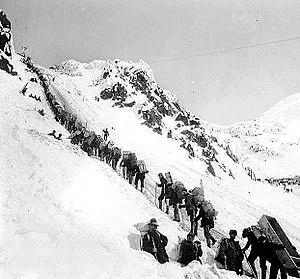
L'Autobiographie d'un super-vagabond, en anglais Autobiography of a Super-Tramp, publiée en 1908 par le poète et écrivain gallois W. H. Davies, raconte en grande partie la vie d'un homme que les frasques de jeunesse ont exclu de la société. Le mot anglais tramp désignant aussi bien un « clochard » qu'un « vagabond », W. H. Davies peut être considéré comme un clochard sédentaire à Londres et un vagabond en perpétuel mouvement au Canada et aux États-Unis.
La ruée vers l'or du Klondike quelquefois appelée ruée vers l'or de l'Alaska et plus rarement ruée vers l'or du Yukon est une ruée vers l'or qui attira environ 100 000 prospecteurs dans la région du Klondike dans le territoire canadien du Yukon entre 1896 et 1899. De l'or y fut découvert le 16 août 1896 et lorsque les nouvelles arrivèrent à San Francisco l'année suivante, elles entraînèrent une ruée. Le trajet à travers le terrain difficile et le climat froid avec de lourdes charges se révéla trop dur pour de nombreux prospecteurs et entre 30 000 et 40 000 seulement arrivèrent sur place. Environ 4 000 trouvèrent de l'or. La ruée se termina en 1899 lorsque de l'or fut découvert à Nome en Alaska et de nombreux prospecteurs quittèrent le Klondike. La ruée a été immortalisée par des livres comme L'Appel de la forêt et des films tels que La Ruée vers l'or.
Le Klondike est la cent-septième histoire de la série Lucky Luke par Morris, Yann et Jean Léturgie. Elle est publiée pour la première fois en album en 1996 n° 35. C'est la suite du Pied-Tendre.